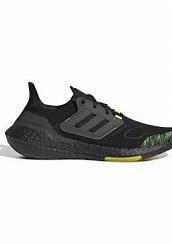
Brand: Adidas
Model: Ultraboost 22 Lauf